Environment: real
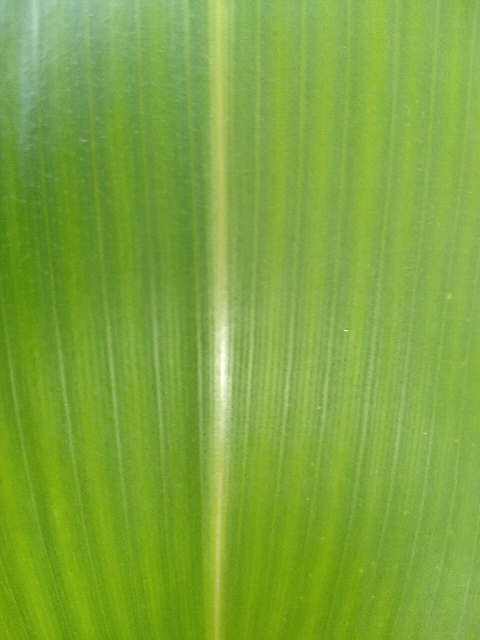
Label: healthy